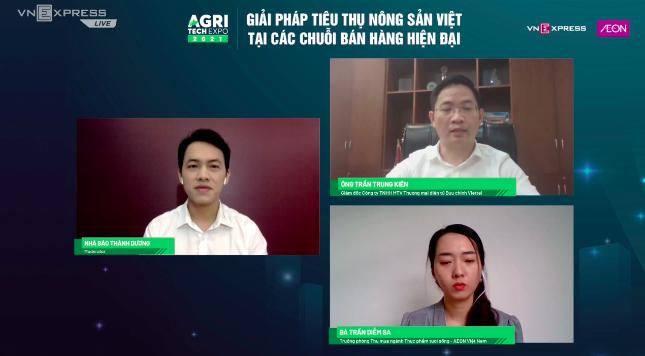
có hai người đàn ông mặc áo sơ mi trắng xuất hiện cùng với người phụ nữ